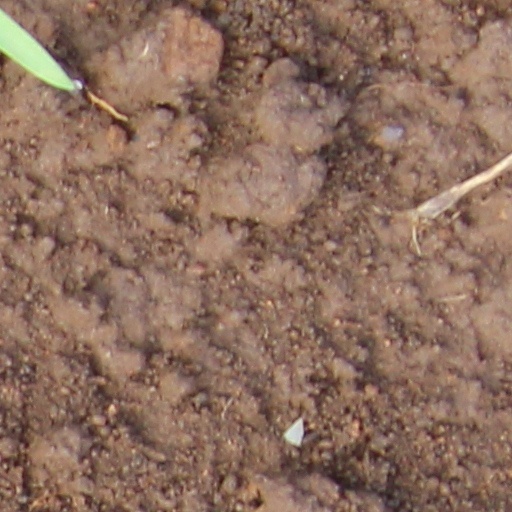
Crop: wheat